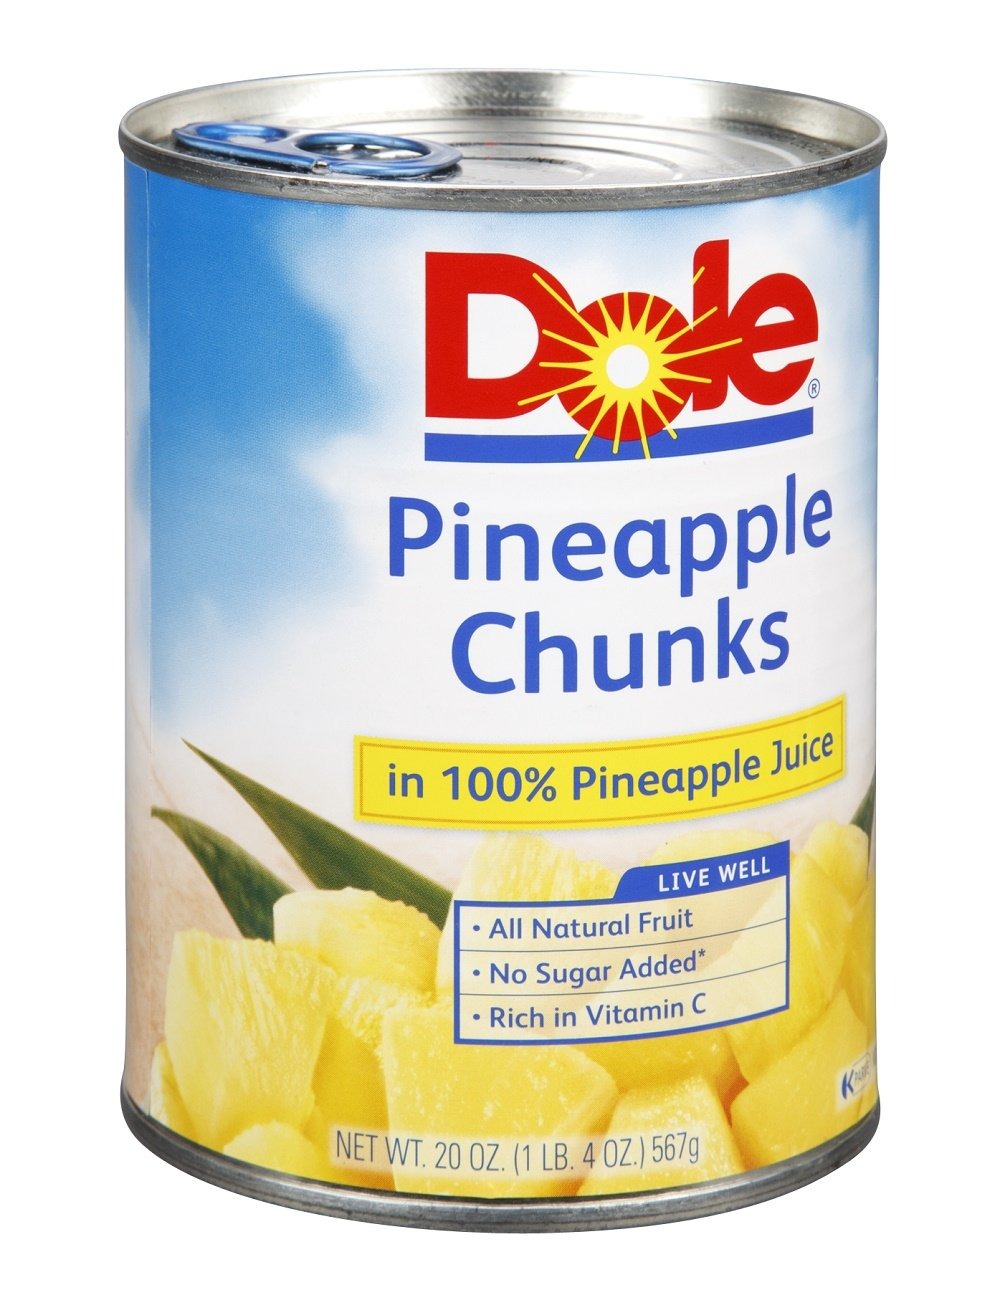
Item Name: Dole, Pineapple Chunks in 100% Pineapple Juice, 20-Ounce Can (Pack of 5)
Value: 120.0
Unit: Ounce

Price: 2.49